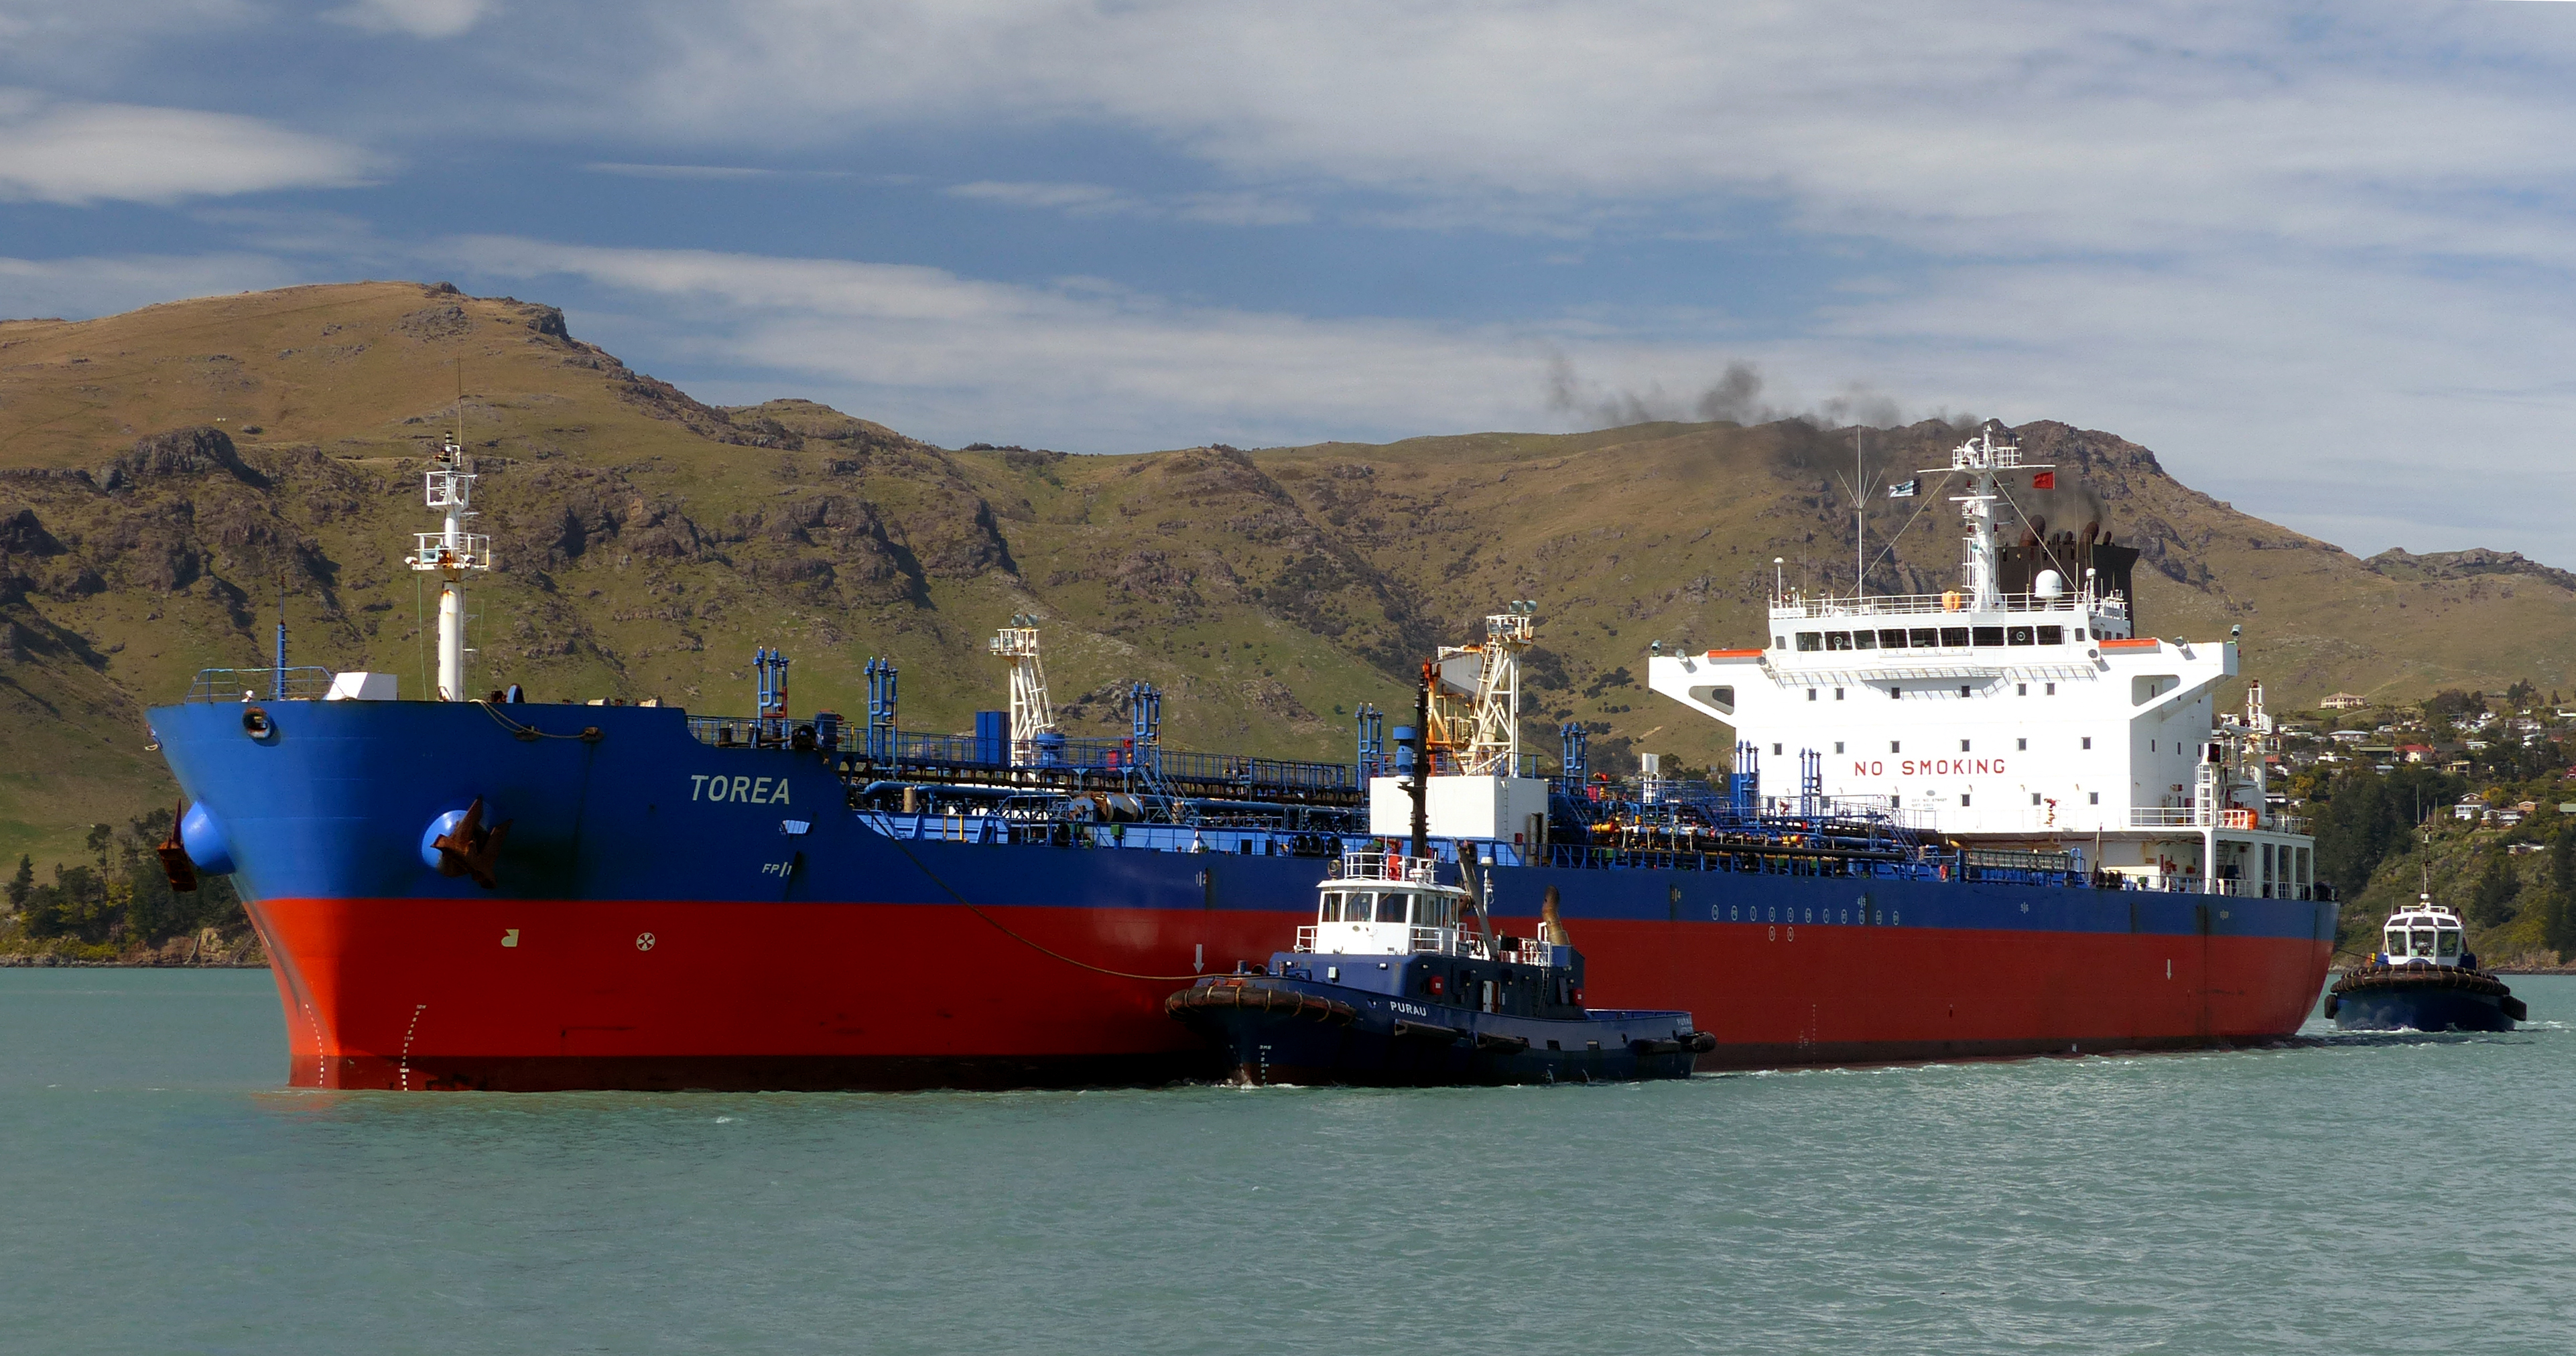
sea, ship, vehicle, cargo ship, waterway, publicdomain, channel, tugboat, watercraft, container ship, freight transport, tank ship, bulk carrier, floating production storage and offloading, anchor handling tug supply vessel, platform supply vessel, reefer ship, roll on roll off